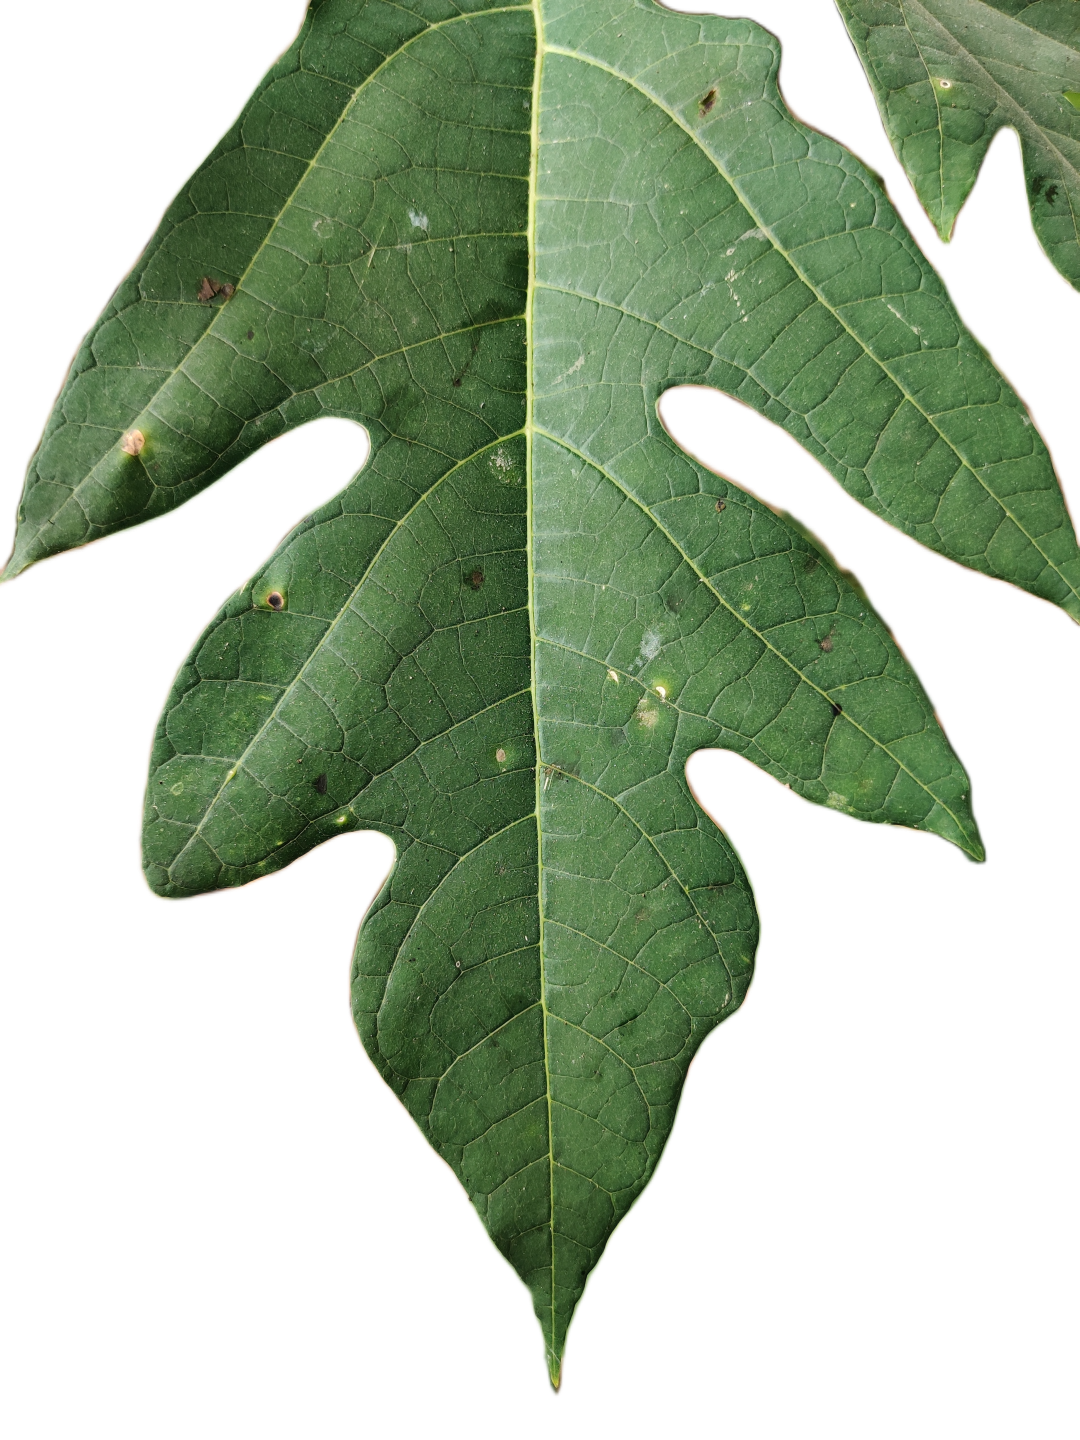
Crop: Papaya
Label: Carica_Insect_Hole